Virginia Tech Hokies men's basketball

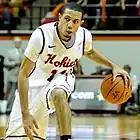
Erick Green led the nation in scoring and was named ACC Player of the Year by the conference media in 2012–13.

After a down year in 2005–06, Tech surged for the next five years. During the 2006–07 season, Virginia Tech beat Duke at Cameron Indoor Stadium and also beat top-ranked North Carolina in Blacksburg. The Hokies went on to beat fourth-ranked North Carolina in Chapel Hill that same season. The Hokies earned a bid to the NCAA tournament that season as a No. 5 seed and beat Illinois before losing to Southern Illinois. It ended the year with a 22–10 record, the first time Tech had crossed the 20-win mark since the 1995–1996 season, when it also went to the NCAA tournament.